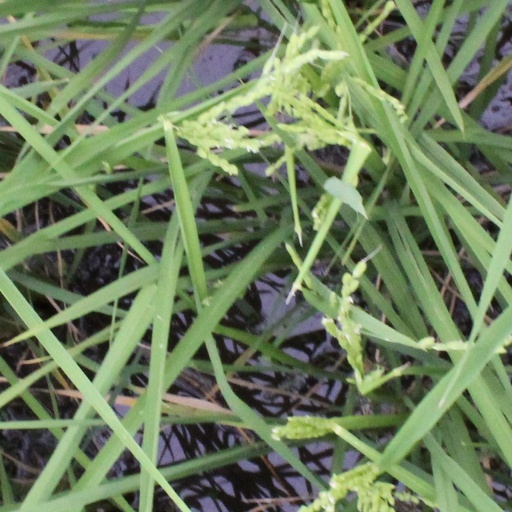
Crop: rice